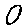
Label: 0